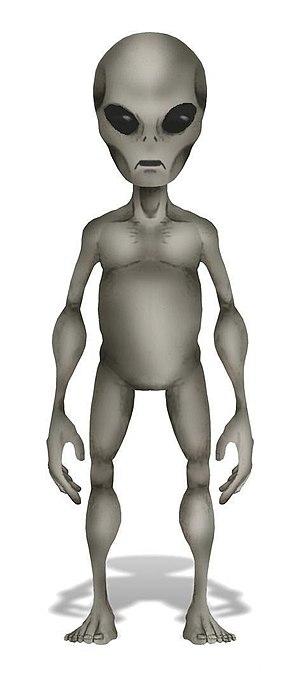
UFO: Enemy Unknown est un jeu vidéo de tactique au tour par tour développé par Mythos Games et MicroProse. Le jeu est publié par MicroProse sur PC et Amiga en 1994, puis sur la console PlayStation en 1995.
L'hypothèse extraterrestre est une expression qui appartient à la culture ufologique. Elle consiste à proposer d'interpréter certaines observations d'ovnis comme des manifestations d'une forme d'intelligence extraterrestre. Pour beaucoup, la notion d'intelligence extraterrestre renvoie à des ET en chair et os, et l'HET à l'idée que nous serions visités par des extraterrestres à bord de vaisseaux spatiaux. Mais cette conception est loin de rendre compte de la richesse et de la complexité des diverses interprétations de l'HET et des IET que l'on rencontre dans la littérature ufologique.